Jacobean debate on the Union

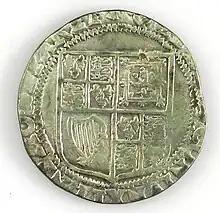
Shilling coin of James I (counterfeit copy), reverse with coat of arms

The claim of James VI to the English throne was also bound up with the Tudor dynasty, coming (despite provisions in the will of Henry VIII) through his great-grandmothers Margaret Tudor and Mary Tudor. He had two new official signet rings made, combining the arms of England and Scotland. A Latin slogan used on his coins, "Henricus rosas regna Jacobus", pointed up a comparison with Henry VII: it implied that Henry's role in uniting the Roses (see Tudor rose) had been followed by James's in uniting the kingdoms.